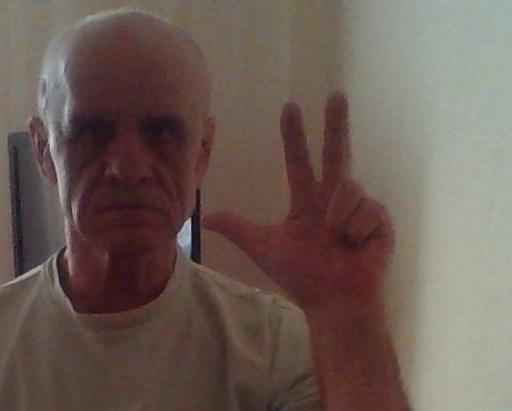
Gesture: three2